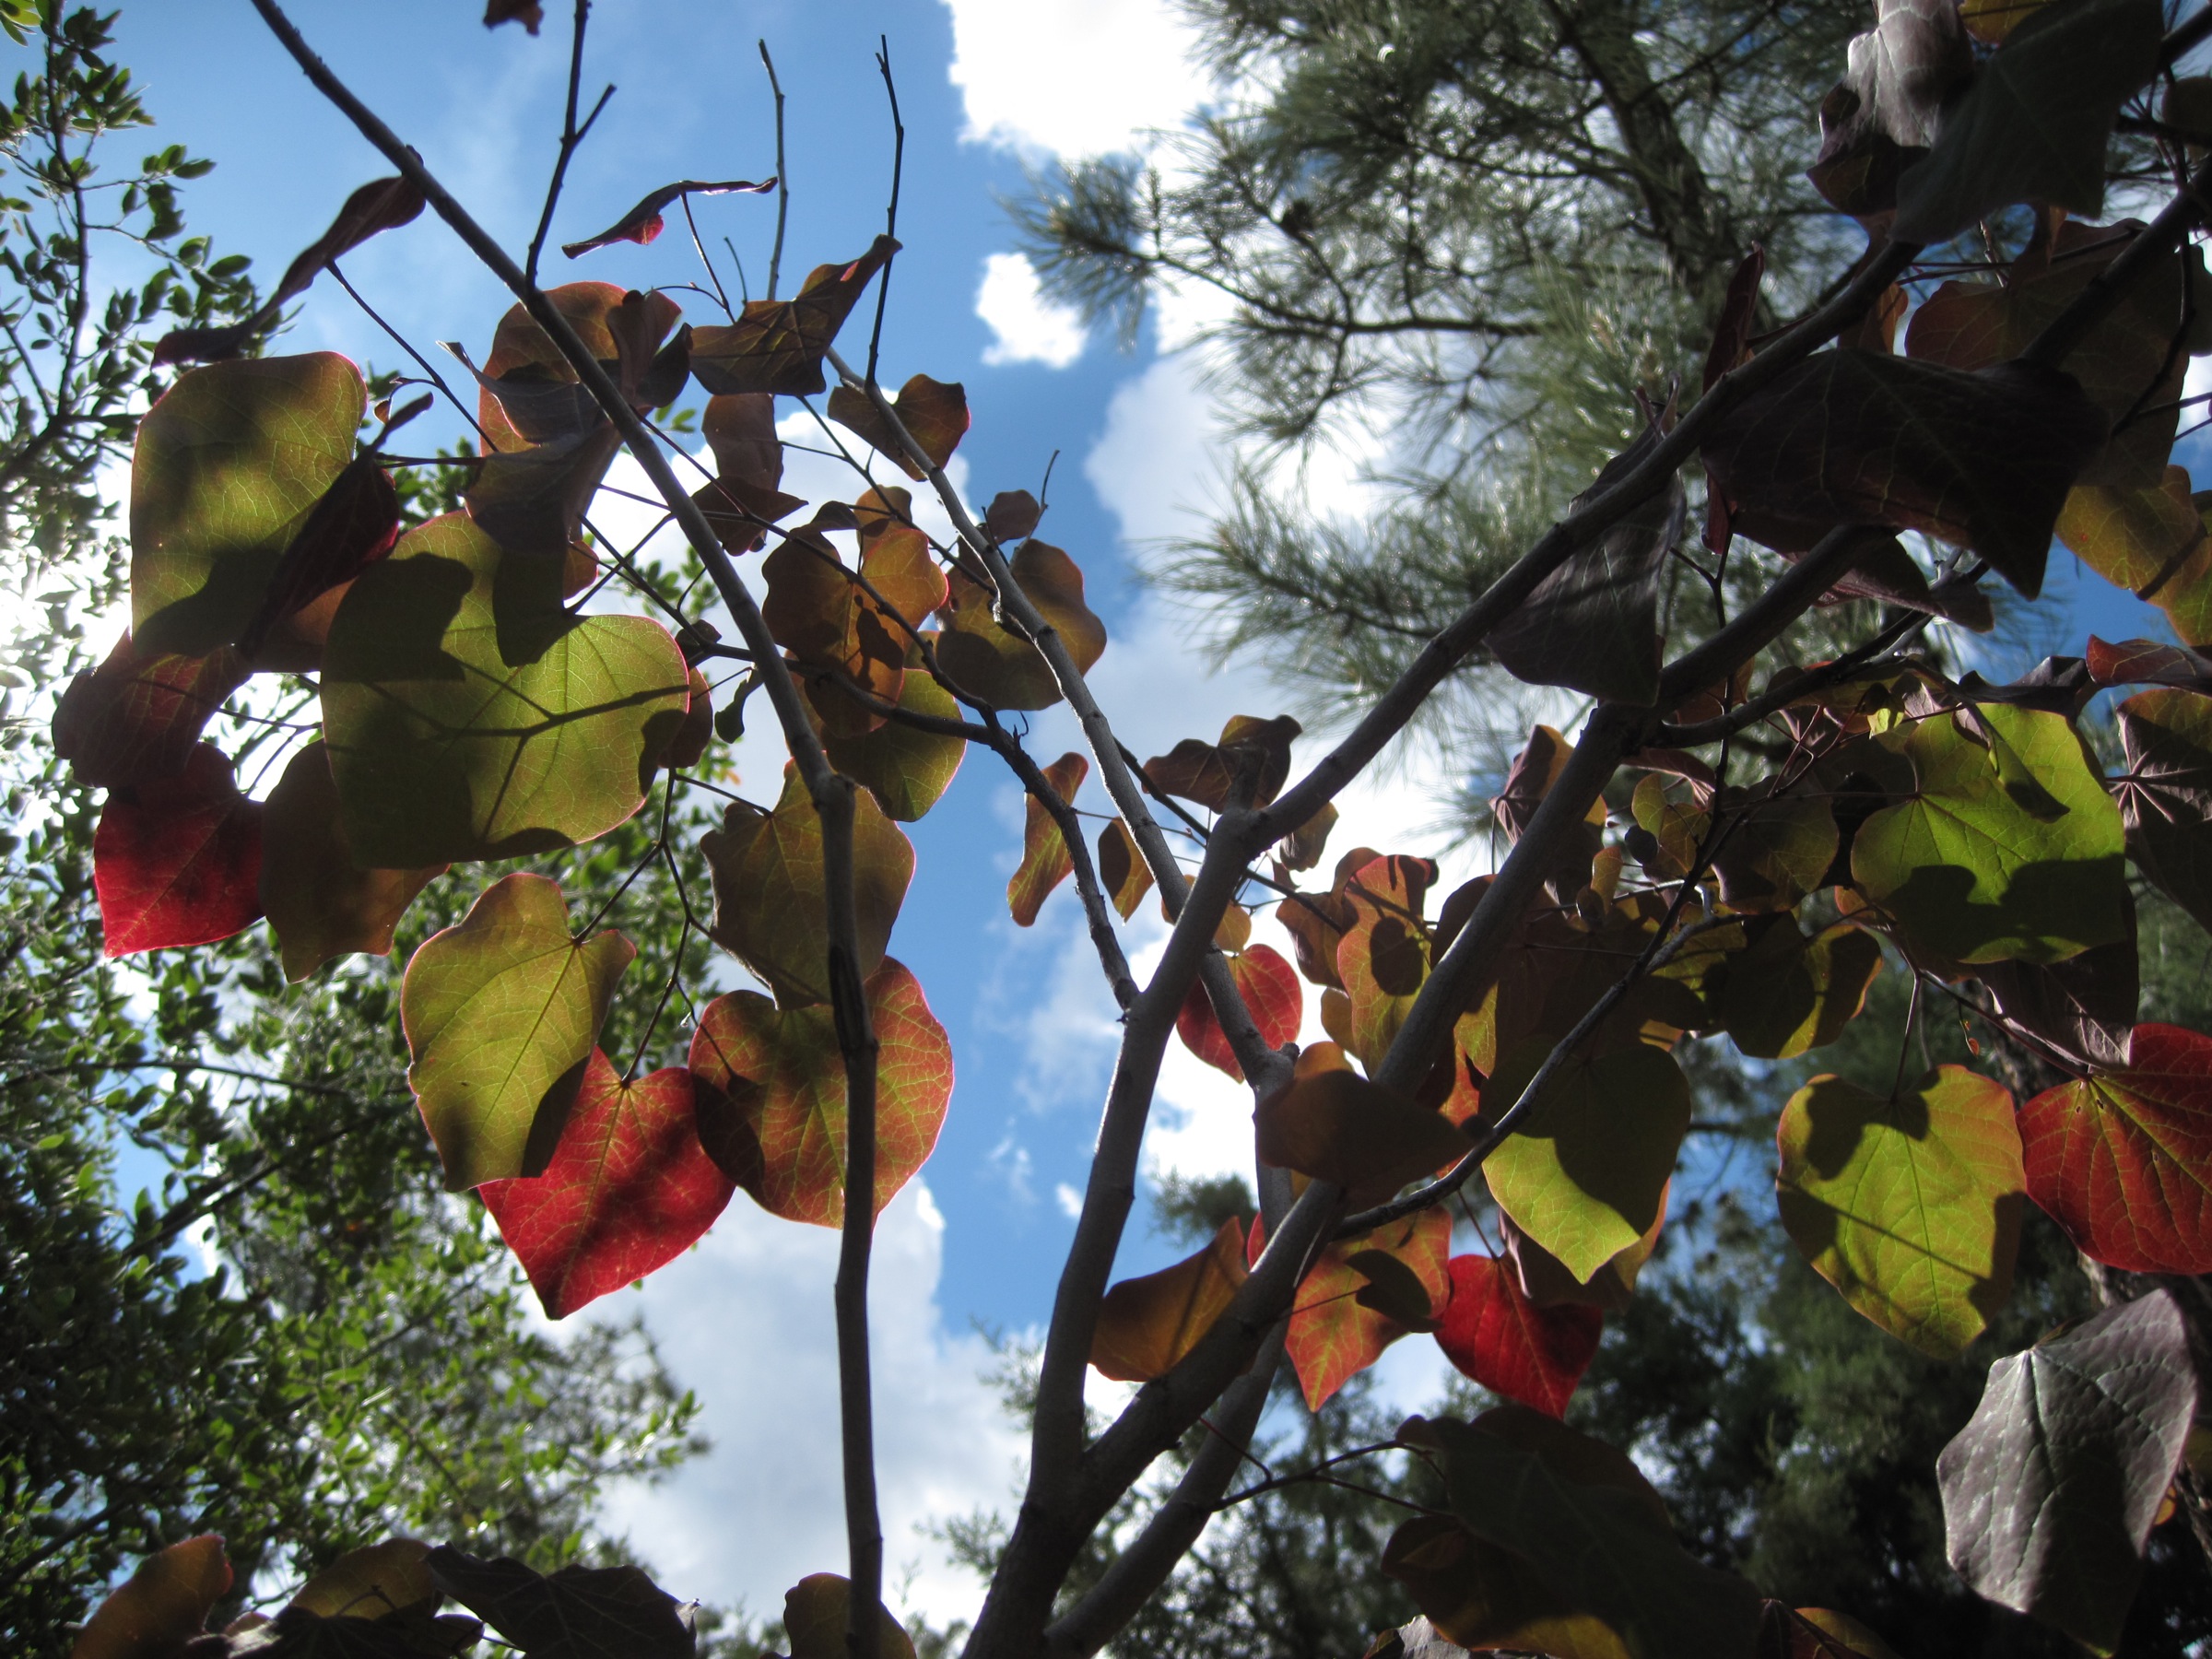
tree, branch, plant, leaf, flower, spring, produce, autumn, botany, flora, season, leaves, inmybackyard, woody plant